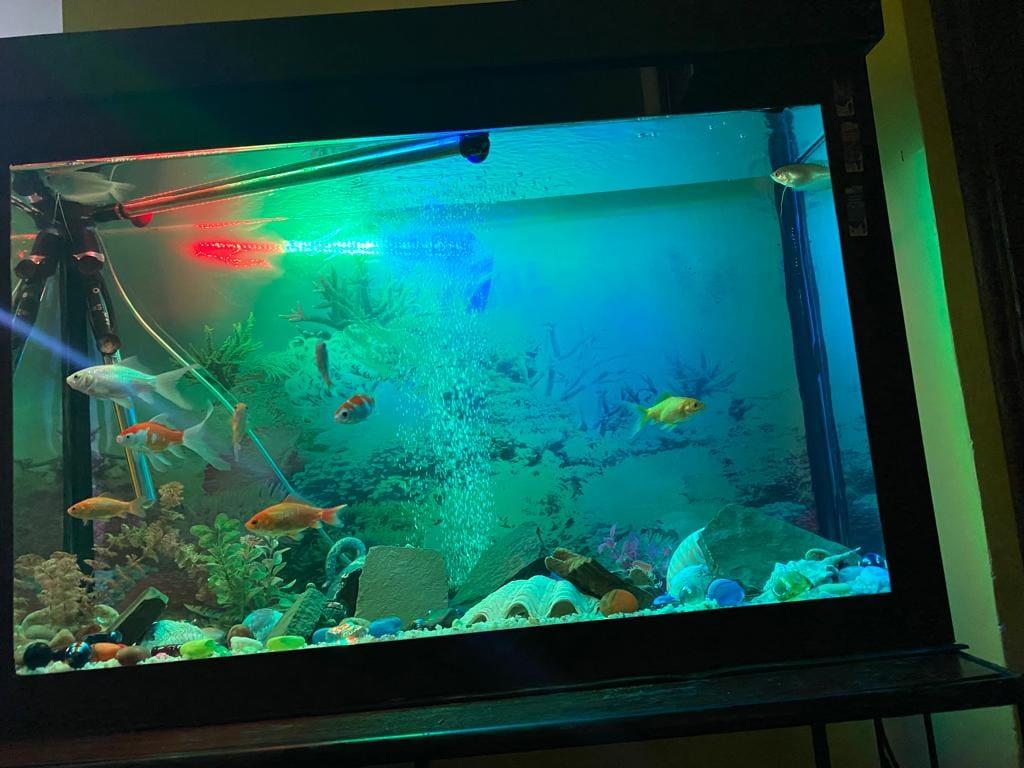
Ufugaji wa samaki wa rangi nyekundu na njano kwa ajili ya mapambo wakiwa ndani ya maji safi yaliyopo katika tangi dogo, lililotengenezwa kwa kutumia vioo likiwa na taa iliyofungwa juu inayotoa mwanga kwa samaki hao.